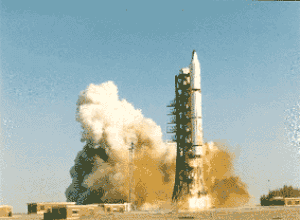
Les lanceurs Longue Marche, également appelés Chang Zheng, constituent une famille de lanceurs développés par la République Populaire de Chine. La famille s'articule autour de trois catégories. Les lanceurs traditionnels furent développés dans les années 60 et 70 afin de devenir les premiers lanceurs chinois, lancés depuis la base historique de Jiuquan. Par la suite dans les années 80, des versions spécialisées pour certains types de missions furent mises en service depuis de nouvelles bases de lancement, à Xichang et Taiyuan. La diversité de l'offre proposée et des décisions politiques favorables mèneront à l’essor des vols commerciaux de satellites américains en Chine durant les années 90, avant que ces derniers ne se fassent bien plus rares suite à certains accidents et plusieurs sanctions américaines. Les années 2000 seront consacrées à l'amélioration et l'optimisation des lanceurs existants, et à l'entrée de la Chine dans l'ère du vol spatial habité, avec l'envoi de Yang Liwei, premier taïkonaute, sur Shenzhou 5 en 2003.